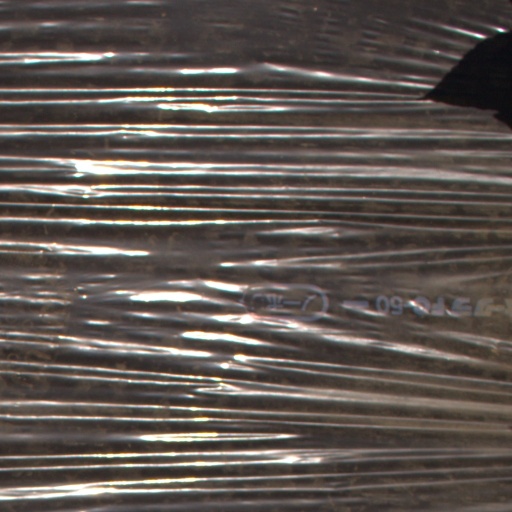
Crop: Jerusalem artichoke